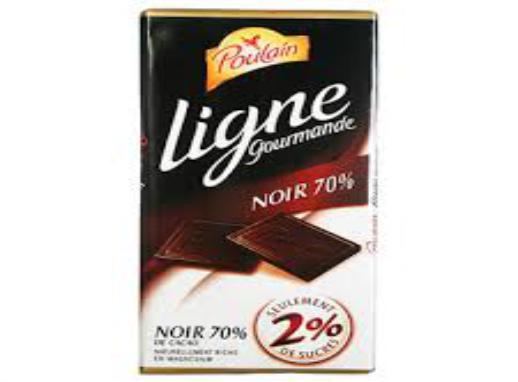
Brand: Poulain
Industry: Food